Answer in natural language. Is white colour dining table (highlighted by a red box) further away or in front of Doorframe (highlighted by a blue box)? Choose between the following options: further away or in front
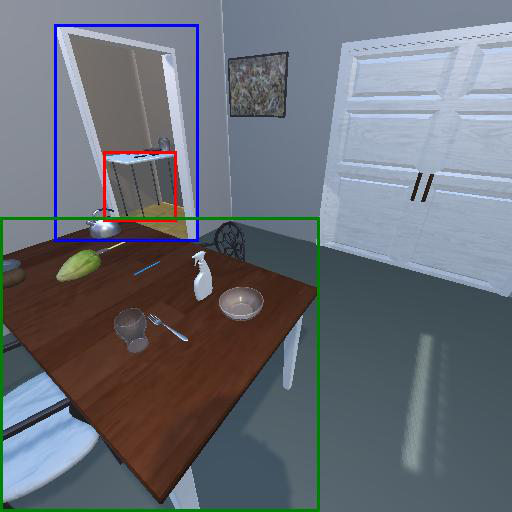
<answer>further away</answer>